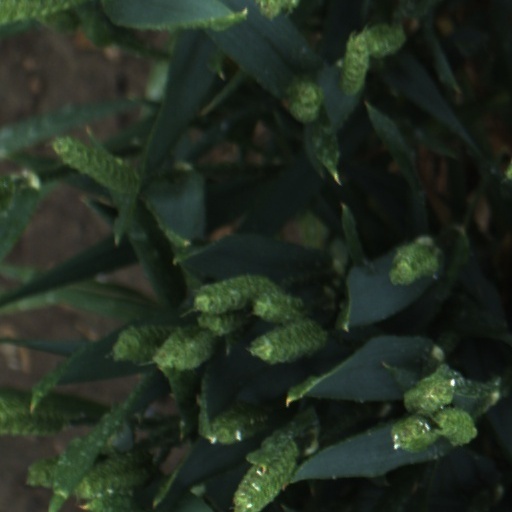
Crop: wheat